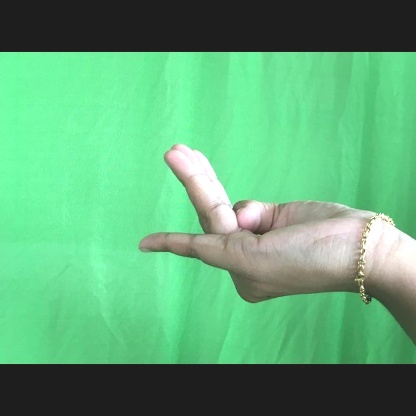
Mudra: Chaturam